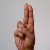
The image shows a hand gesture representing the letter 'U' in Indian Sign Language.